Costa Cruises

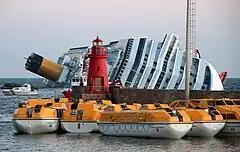
"Costa Concordia" capsized on reef

In 2000, Carnival Corporation took full control of Costa Crociere after buying out Airtours' 50% interest for $525 million. Carnival Corporation would transfer older ships from their other brands to Costa, with the "Costa Tropicale" (former Carnival Cruise Line "Tropicale") in 2001, and the "Costa Europa" (former Holland American Line "Westerdam") in 2002.